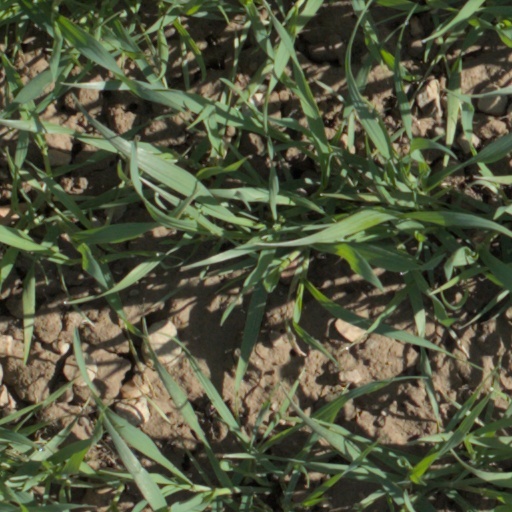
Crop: wheat